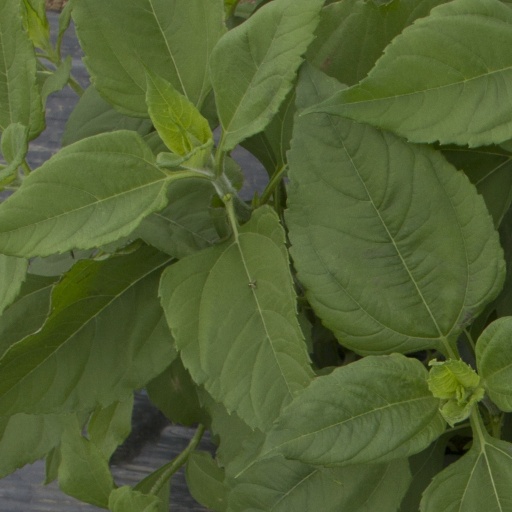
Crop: Jerusalem artichoke